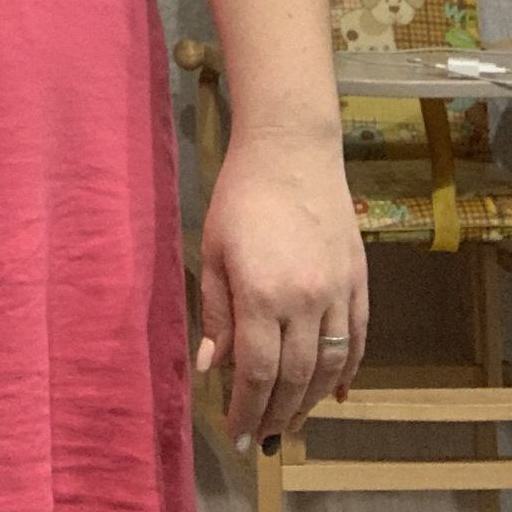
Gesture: no_gesture